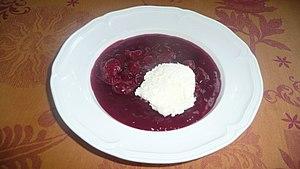
La soupe au vin sucré est une soupe consommée dans de nombreuses provinces, du Poitou, où elle est connue sous le nom de « mijet », à l'Anjou, où on la dénomme « soupine », en passant par la Beauce, où elle s'appelle « miettée », ou par les Charentes, où on la retrouve dénommée « mijhot » et est faite uniquement avec du vin du pays charentais. On préfère généralement les préparations au vin rouge mais on peut aussi se servir de rosé.